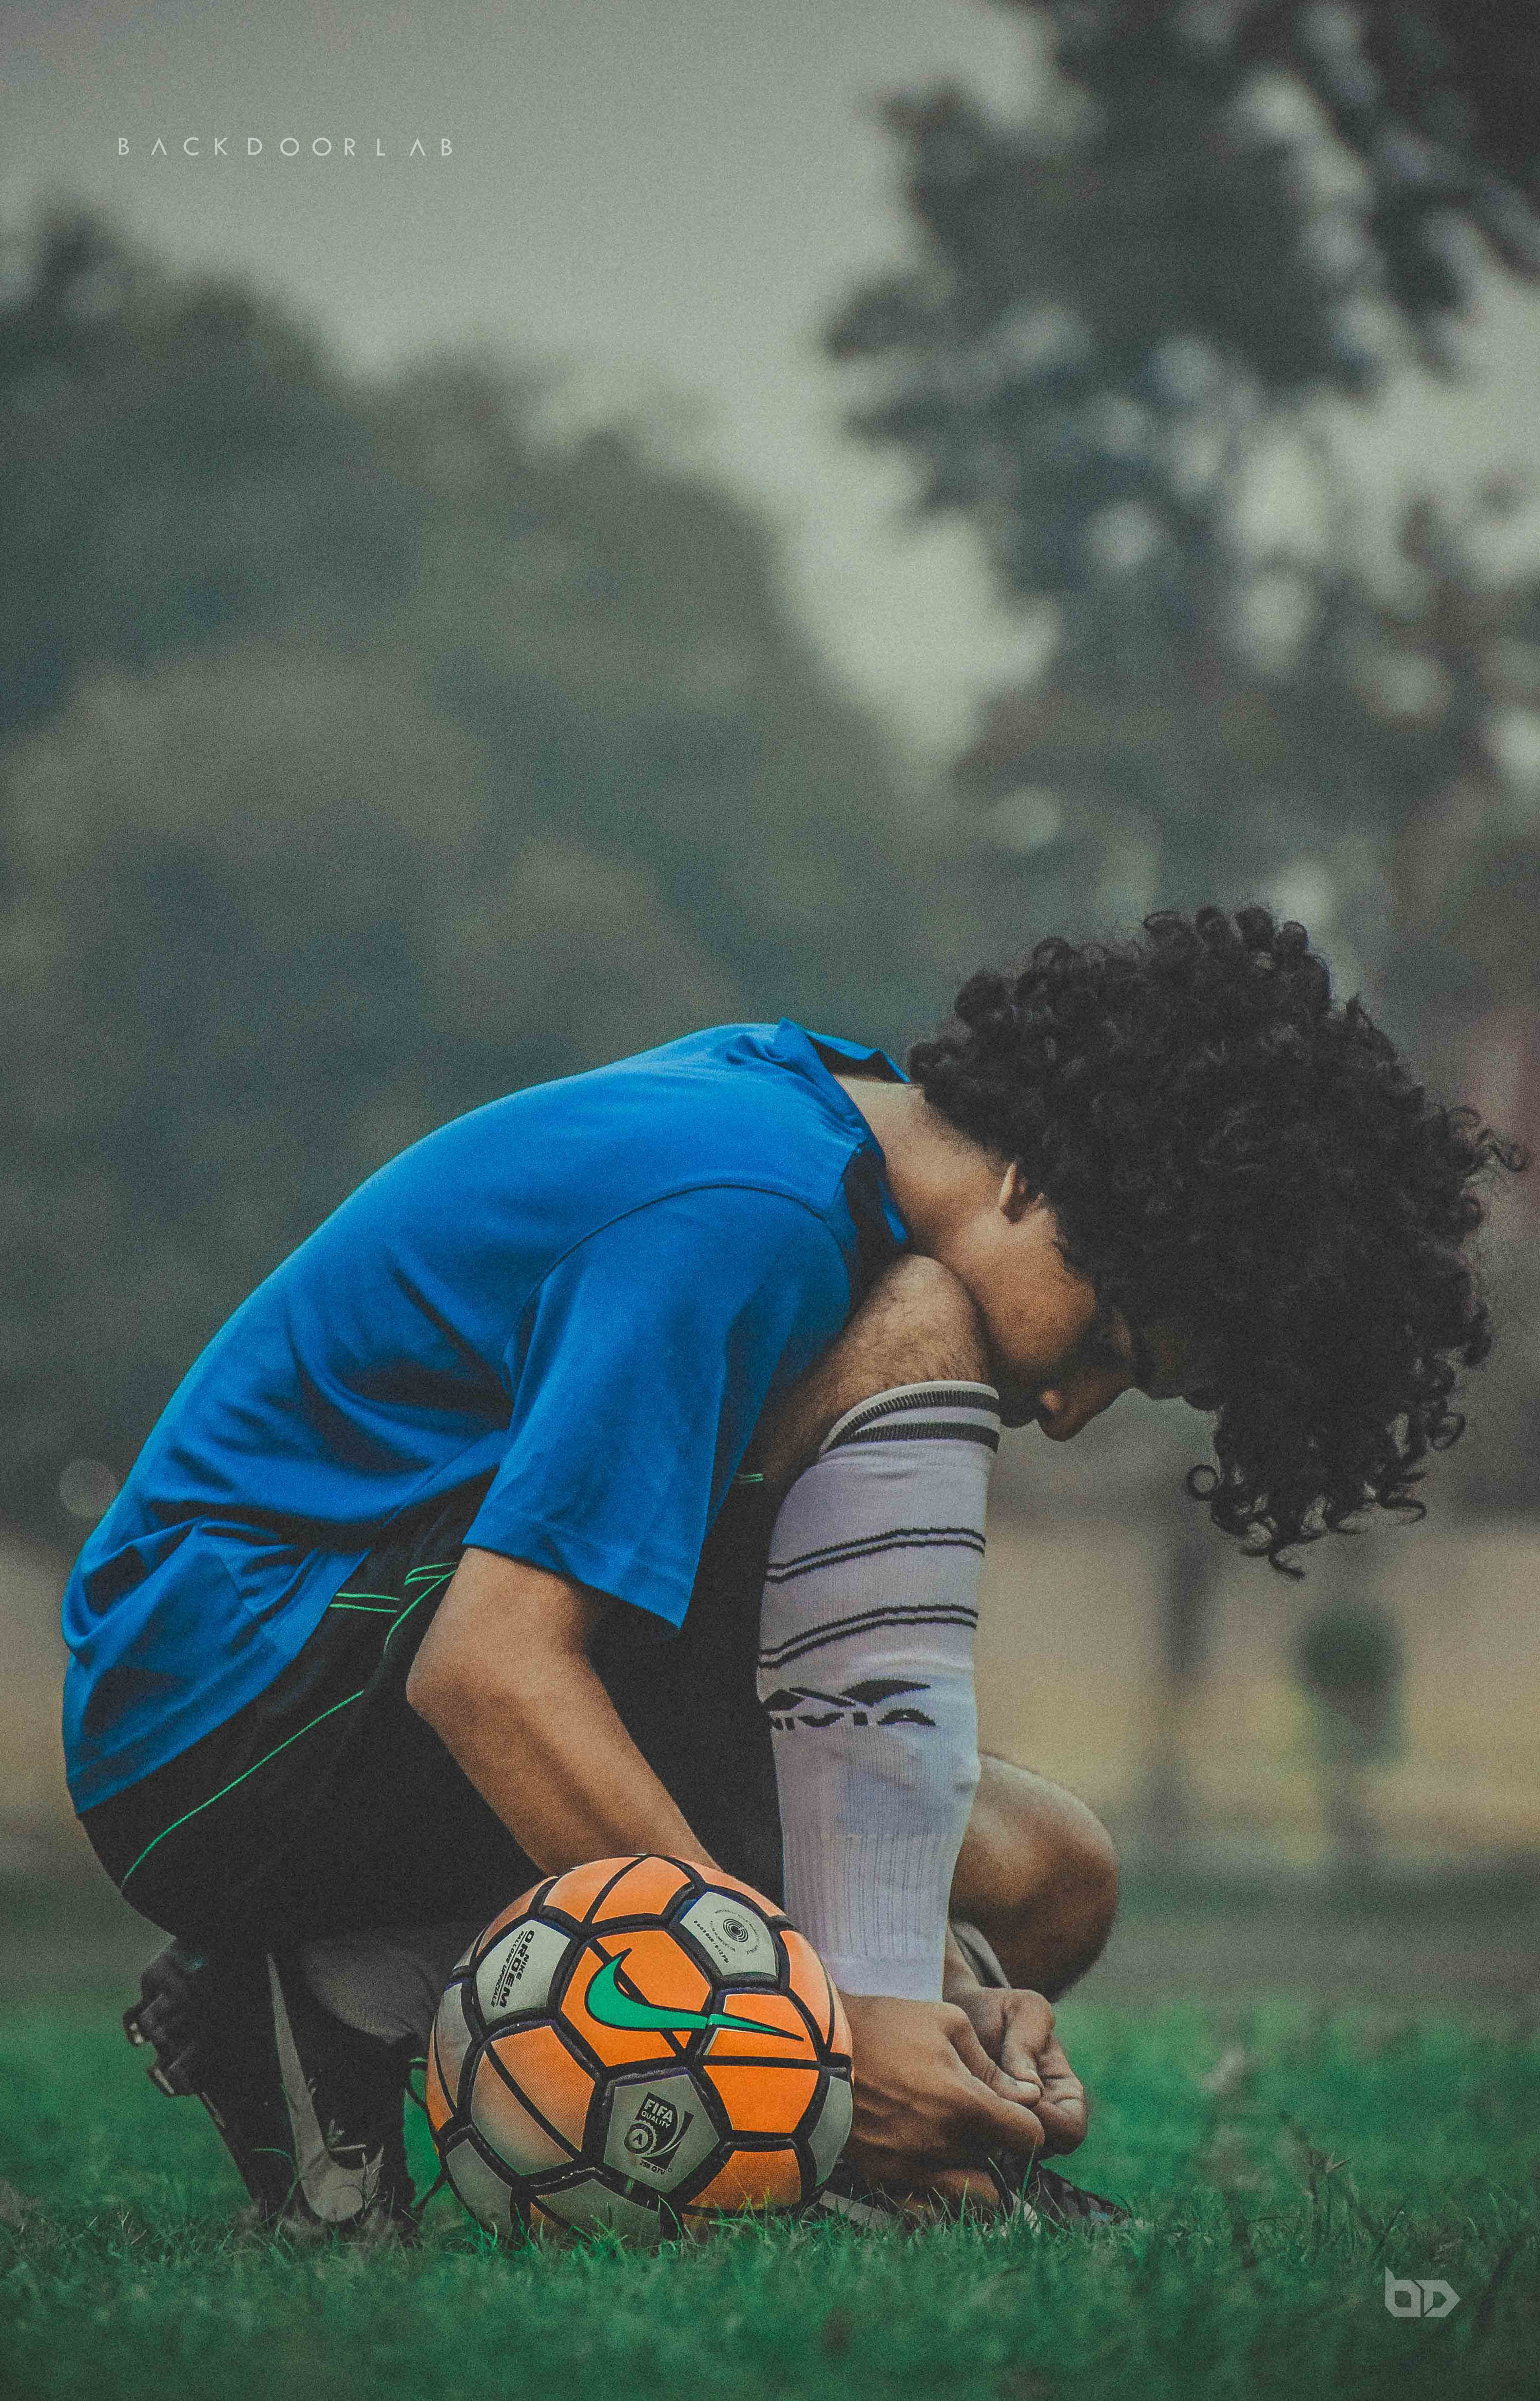
football, model, blue, photograph, player, grass, football player, photography, fun, leisure, ball, spring, competition event, computer wallpaper, world